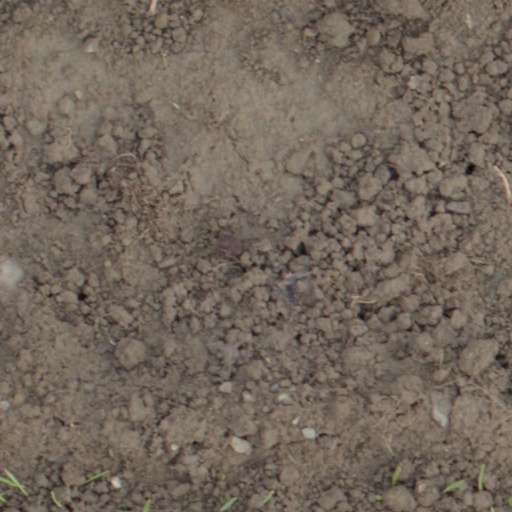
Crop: wheat